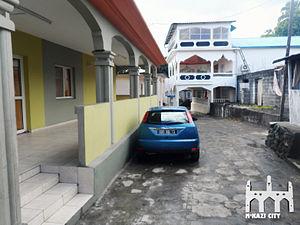
Tshetsheni, Mkazi ( Batsa ) 2013
Mkazi ou Ûnkazi en arabe est un village de l'Union des Comores, situé sur l'île de Grande Comore. En 2012, sa population est estimée à 8 438 habitants.